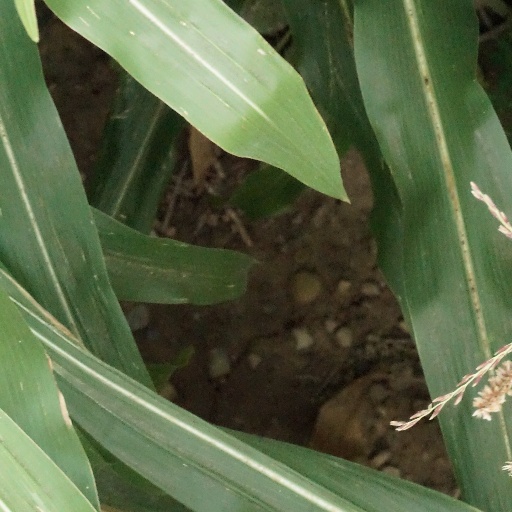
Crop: maize; corn